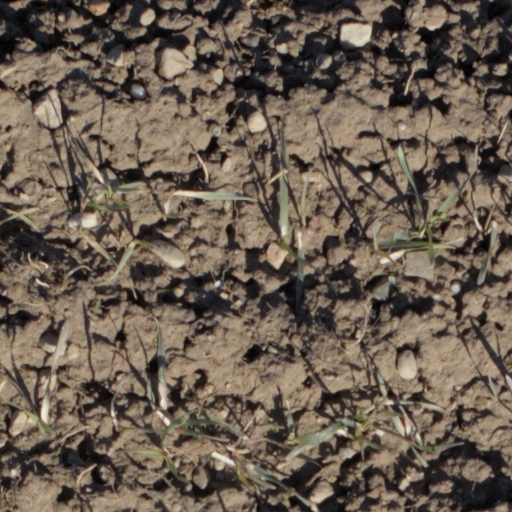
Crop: wheat